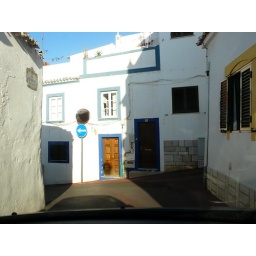
Driving is a challenge in these streets :) Taken through the car window